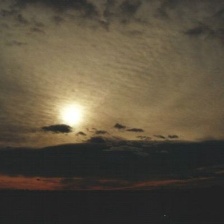
Cloud type: Cirrocumulus